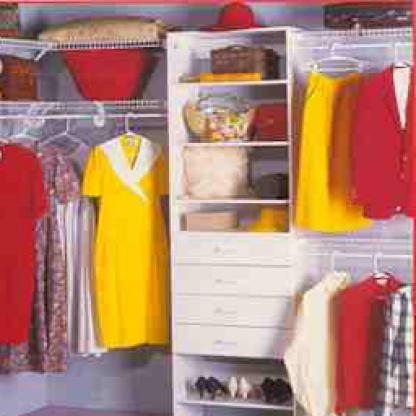
Scene: Indoor